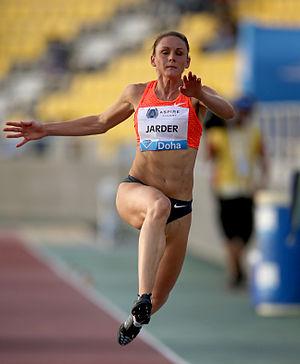
Erica May-Lynn Jarder est une athlète suédoise, spécialiste du saut en longueur.